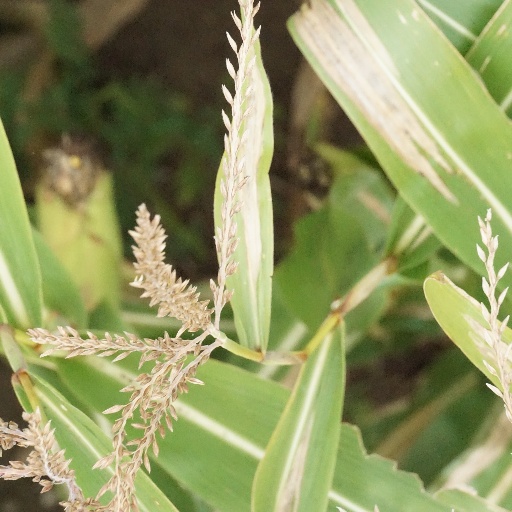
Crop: maize; corn